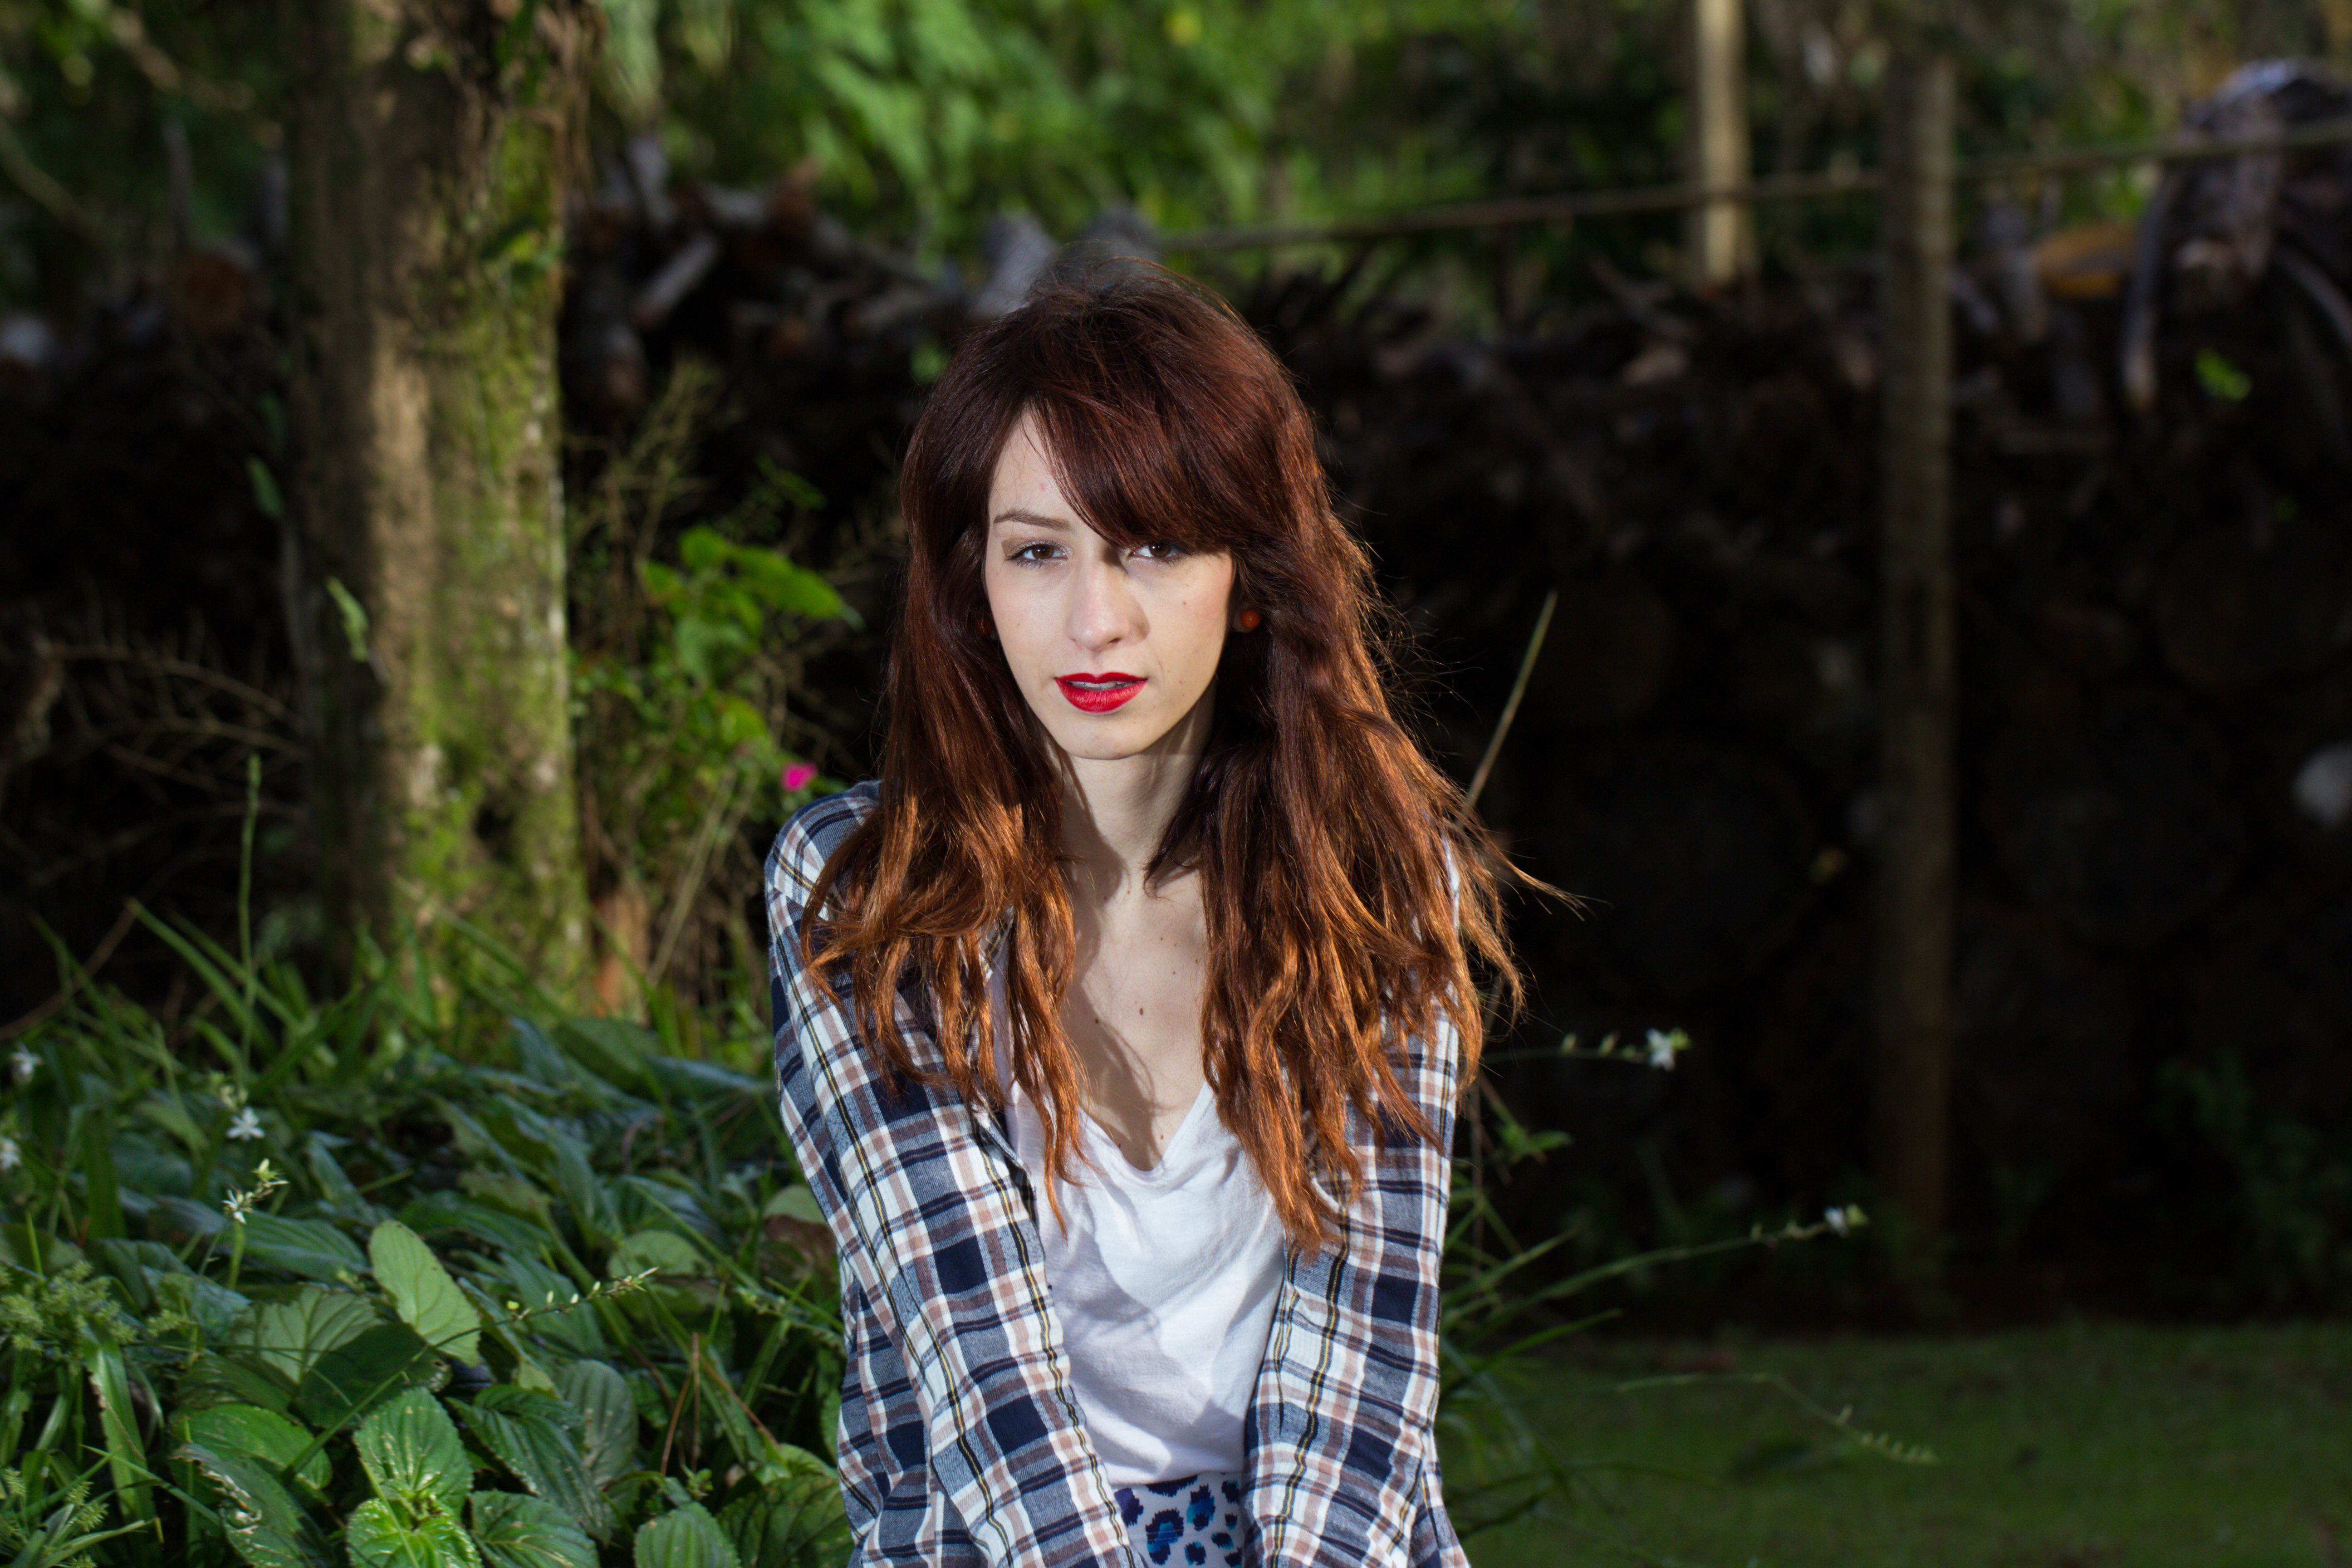
forest, girl, hair, photography, portrait, model, spring, jungle, autumn, fashion, garden, hairstyle, long hair, dress, beauty, pretty, habitat, anagabriela, photo shoot, brown hair, portrait photography